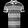
Label: T - shirt / top